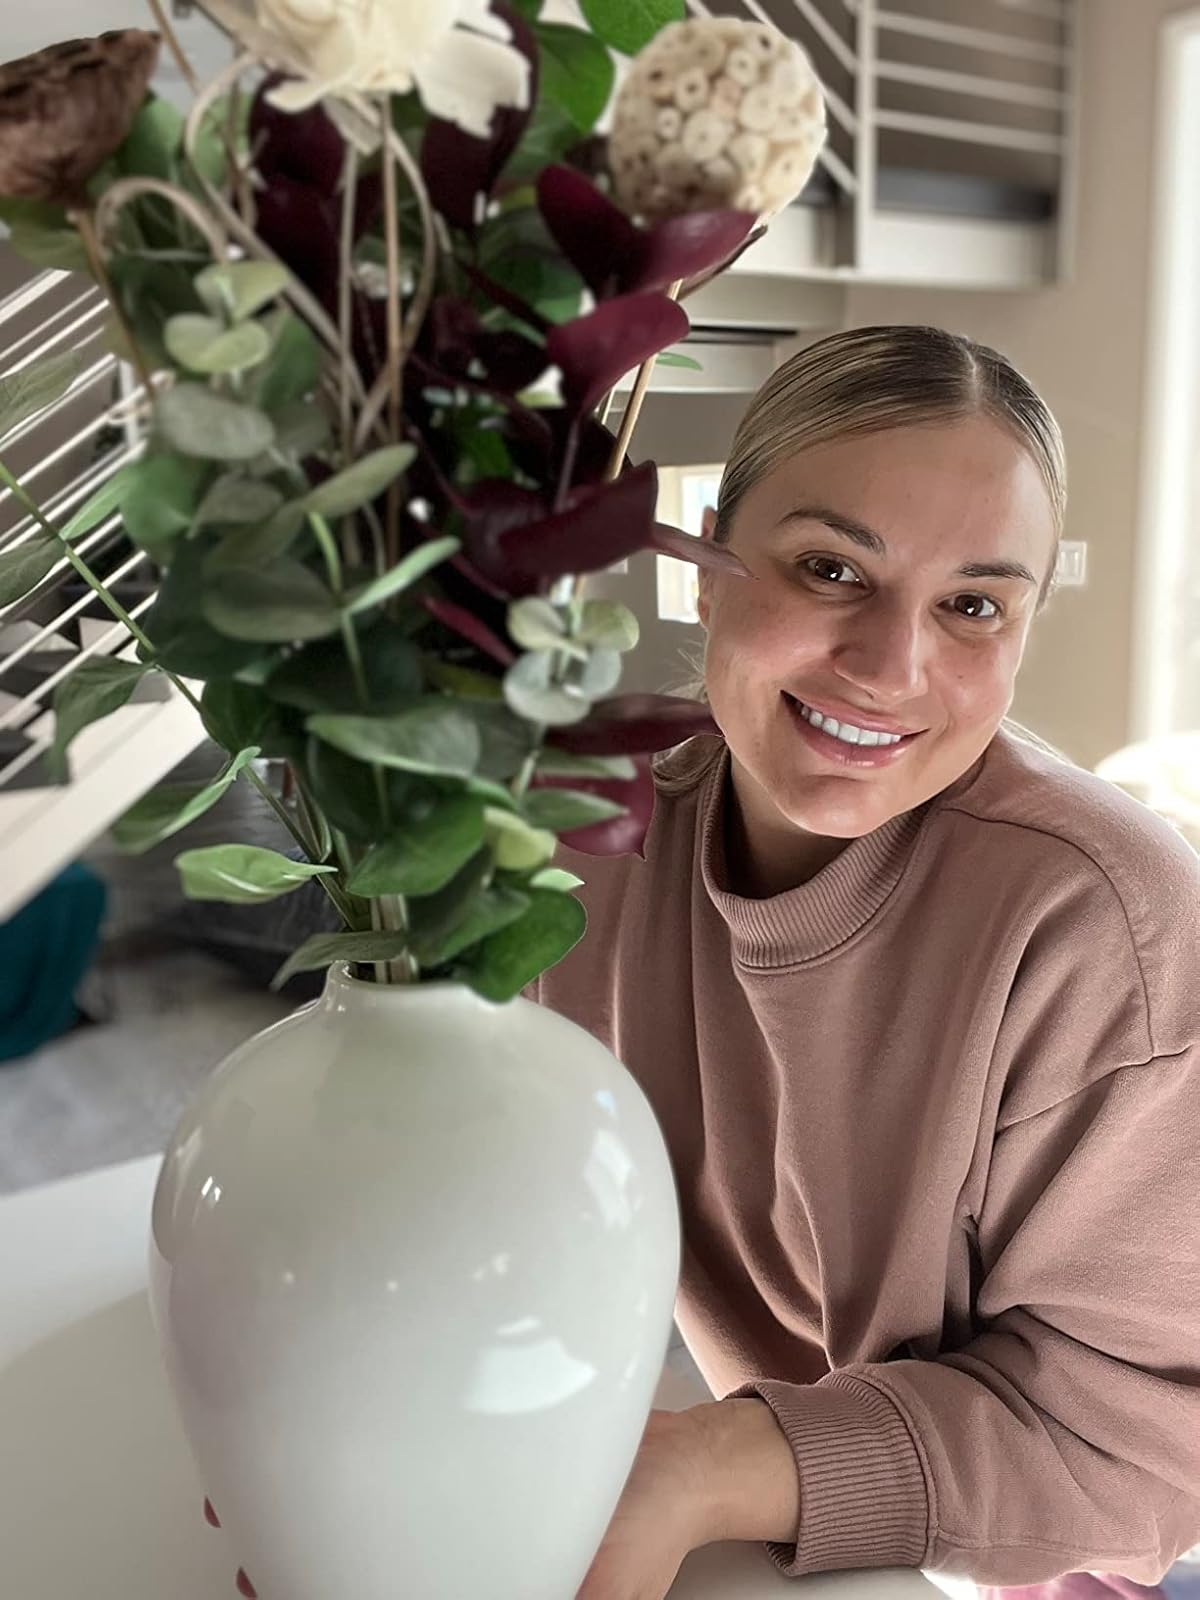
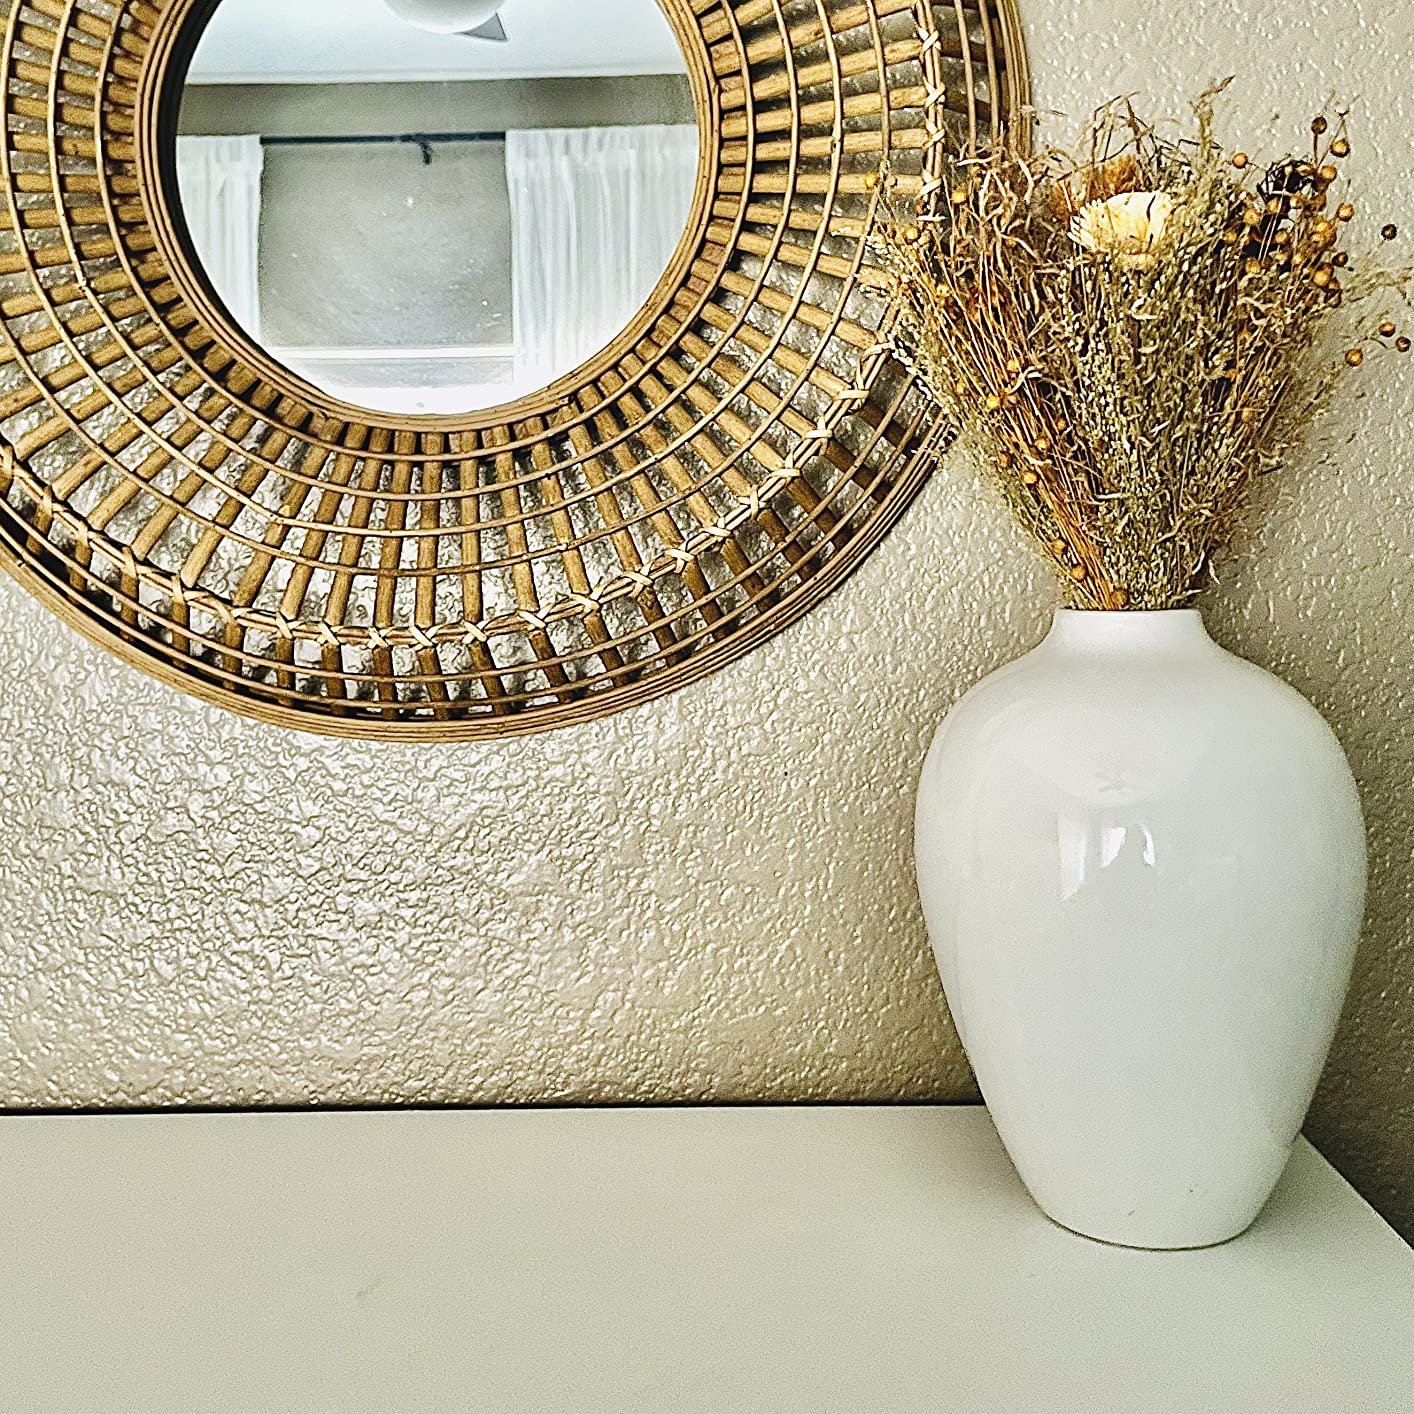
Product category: vase
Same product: yes